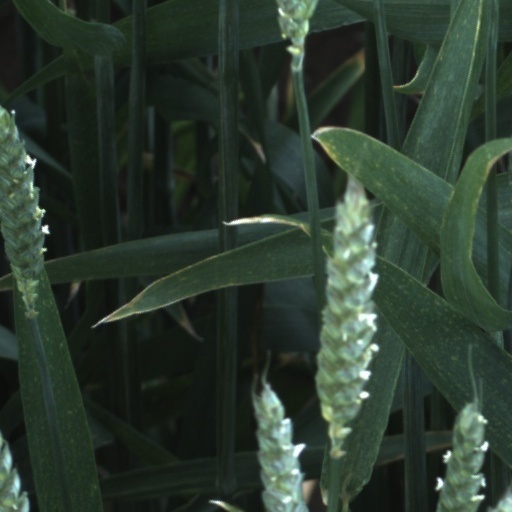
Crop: wheat